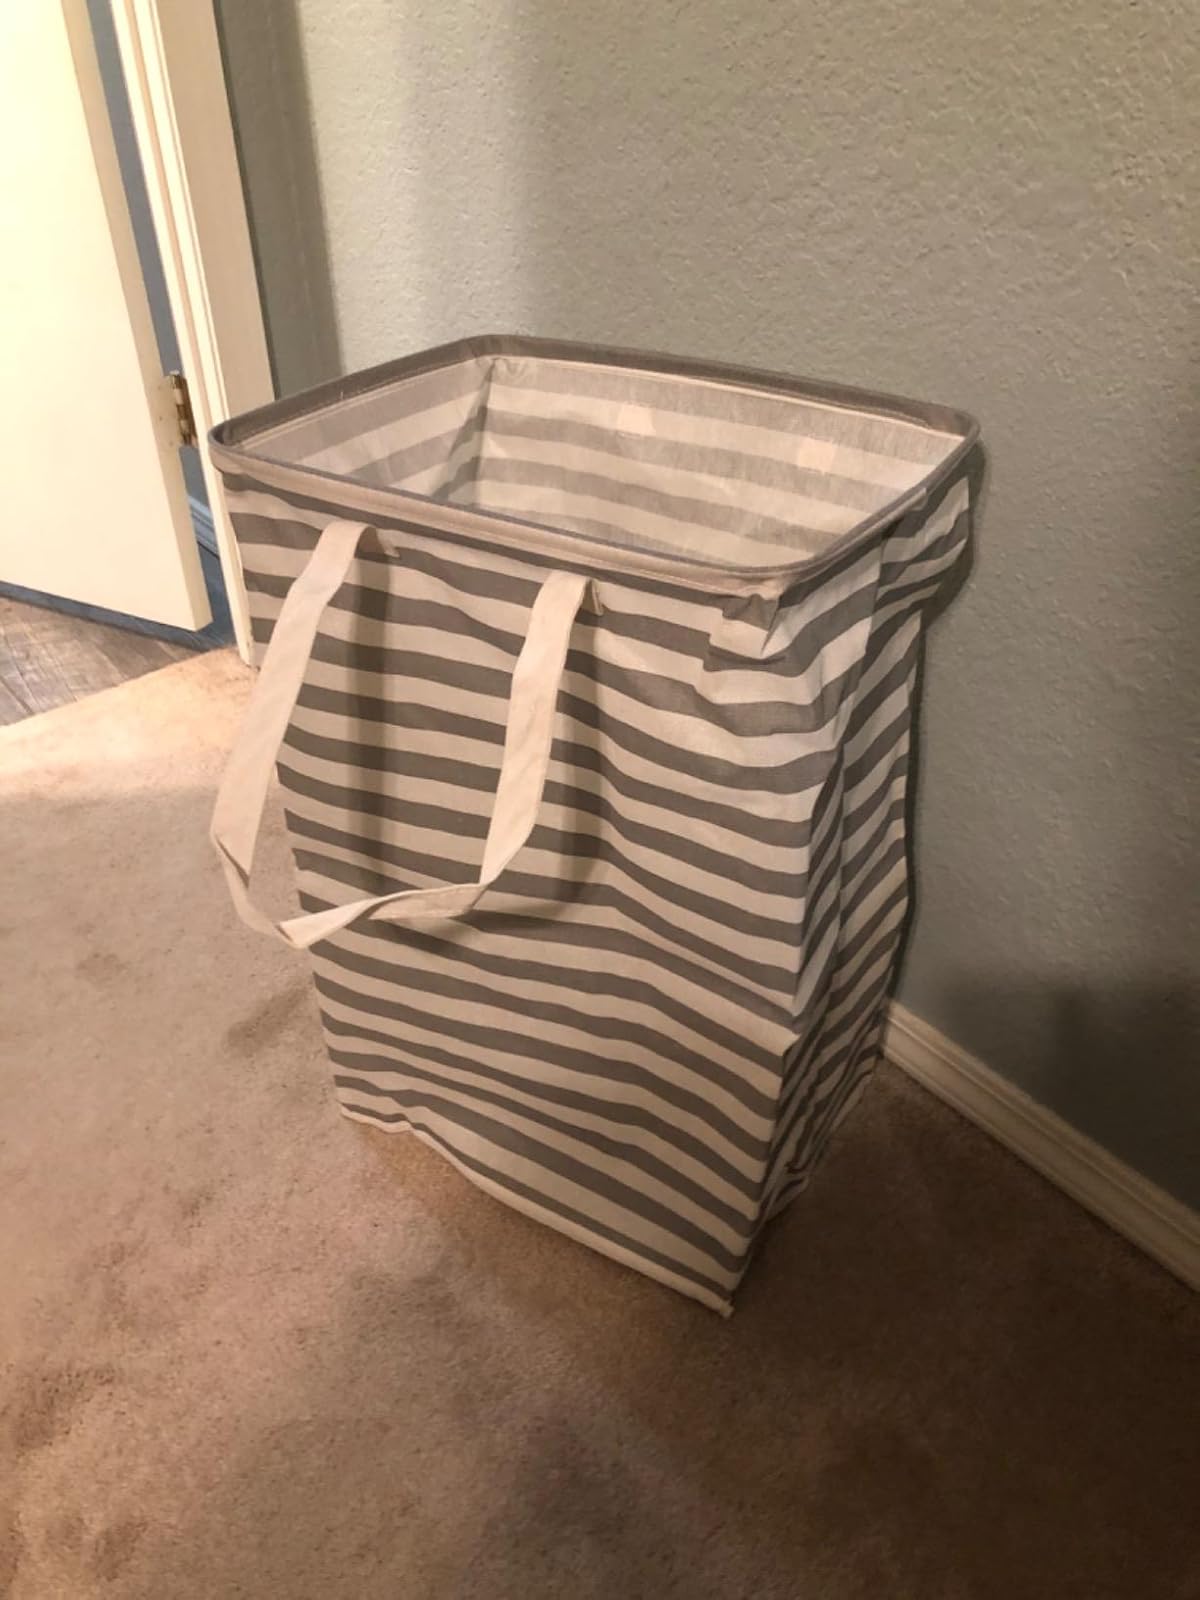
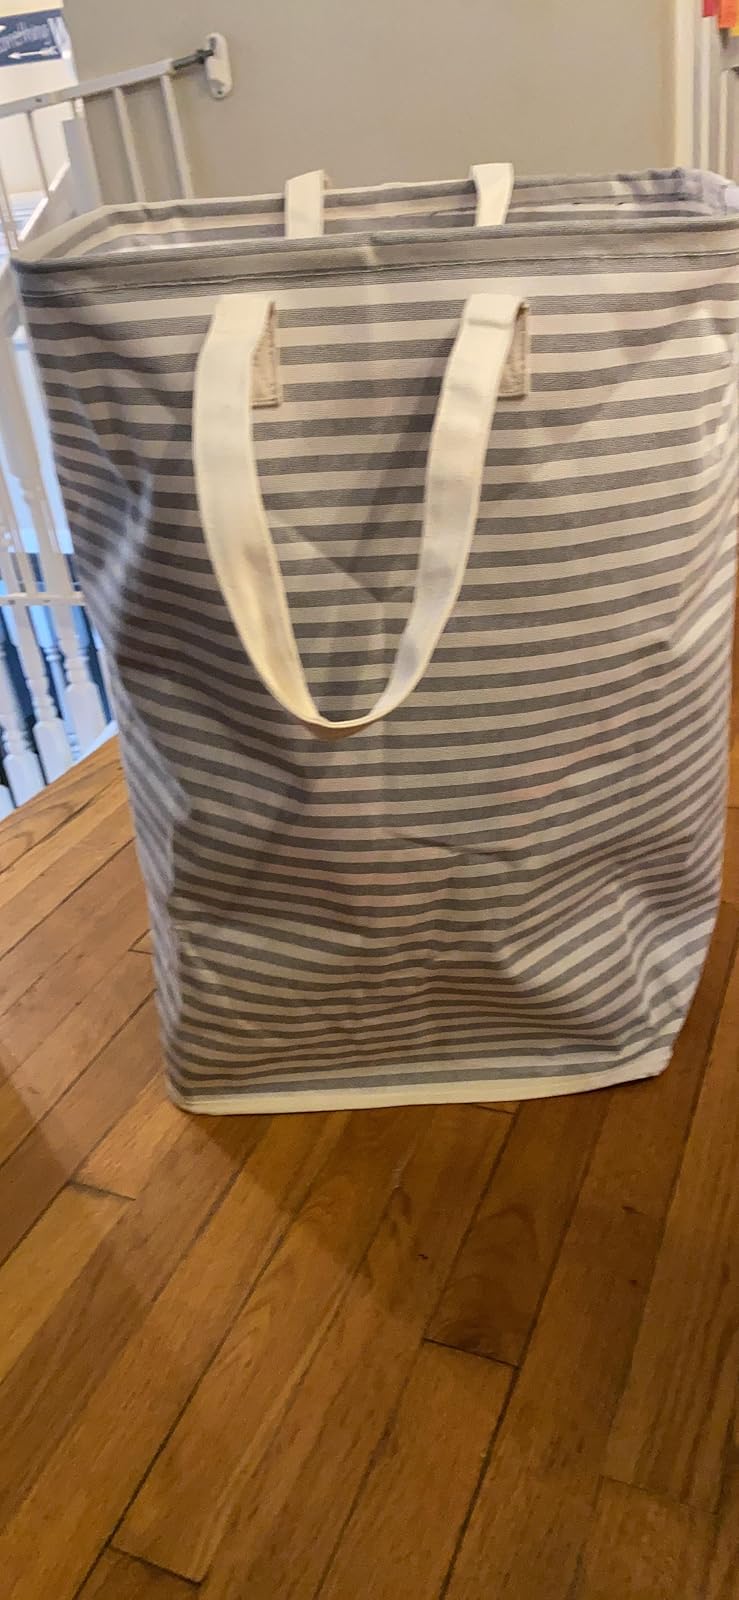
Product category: items_hamper
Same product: no